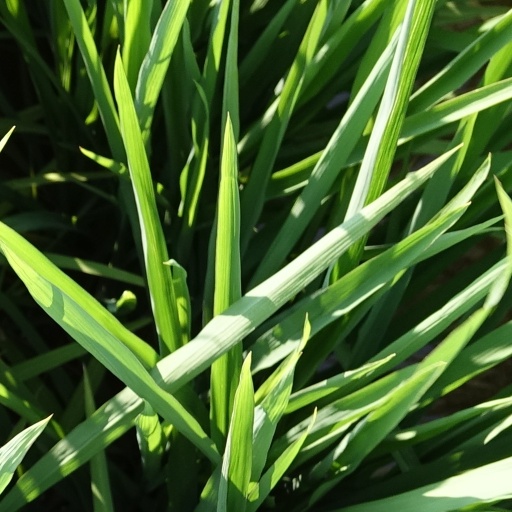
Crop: rice